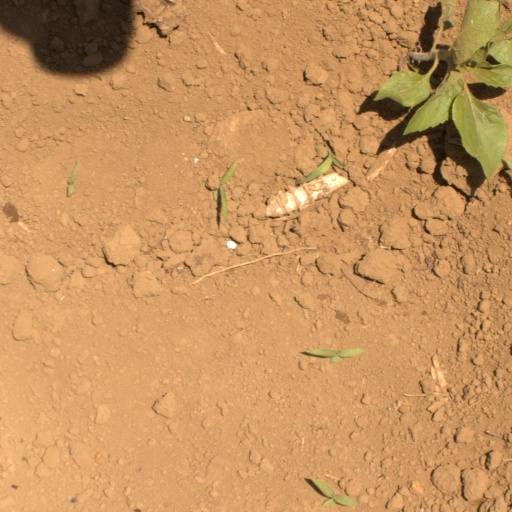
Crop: Jerusalem artichoke